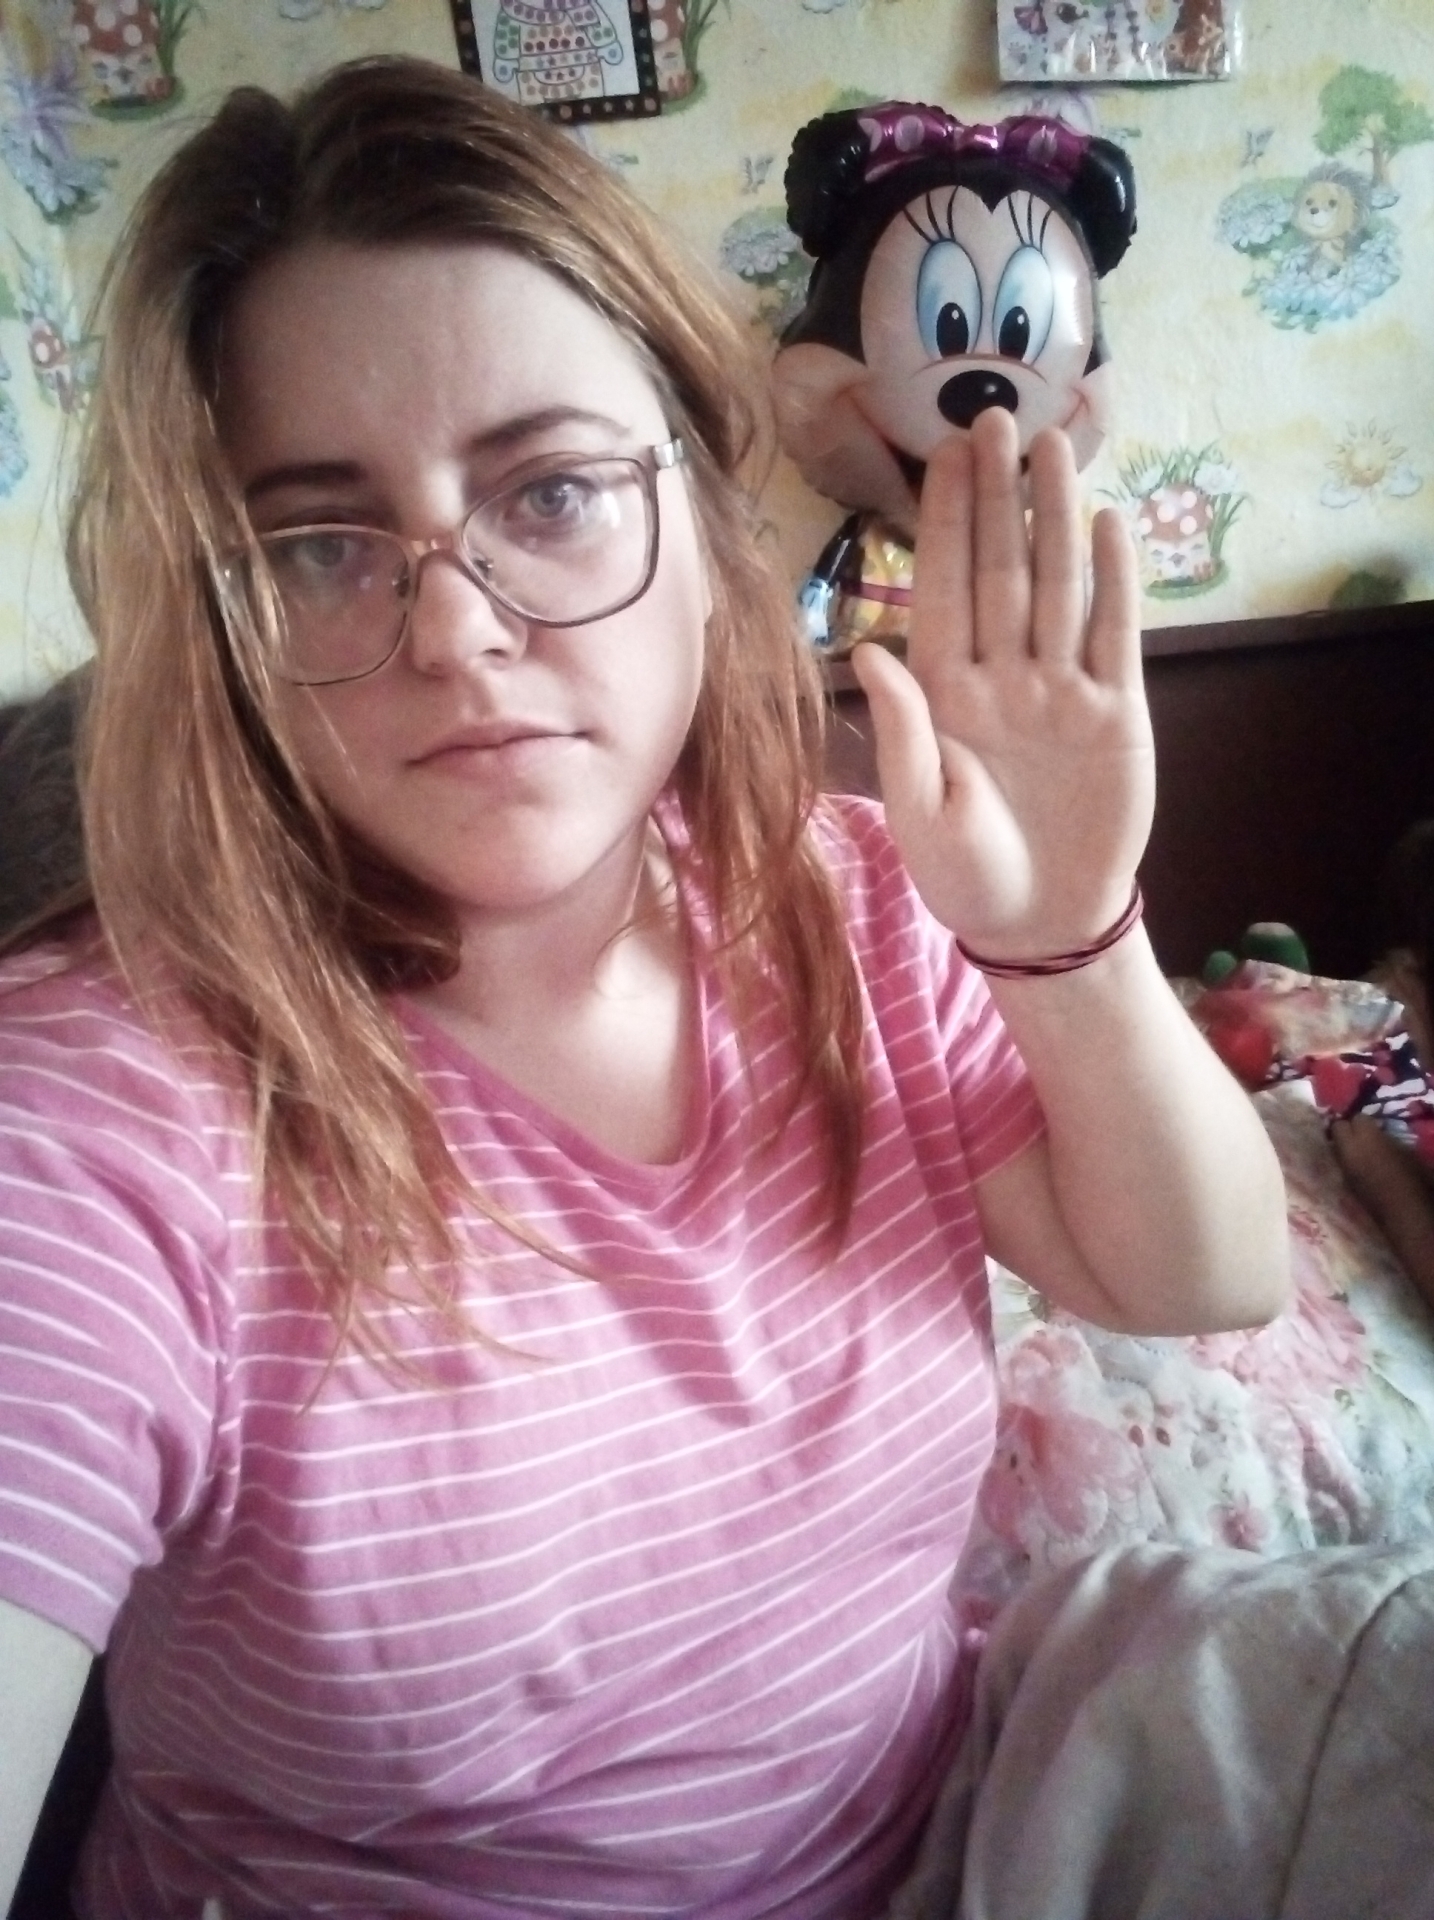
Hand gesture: stop